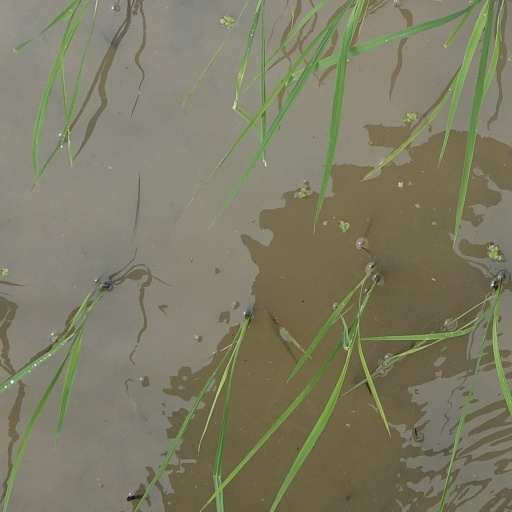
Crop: rice